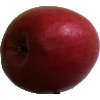
Label: Apple Crimson Snow 1